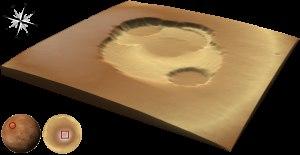
Olympus Mons, nom latin pour « mont Olympe », est un volcan bouclier de la planète Mars situé par 18,4° N et 226° E, dans les quadrangles d'Amazonis et de Tharsis. C'est l'un des plus hauts reliefs connus du système solaire, culminant à 21 229 mètres au-dessus du niveau de référence martien ; des altitudes supérieures sont encore très souvent publiées, même récemment sur des sites institutionnels américains tels ceux de la NASA, mais relèvent d'estimations du XXᵉ siècle antérieures aux mesures de l'altimètre laser de Mars Global Surveyor et sont fondées sur un niveau de référence des altitudes martiennes alors inférieur de 4 à 6 km.